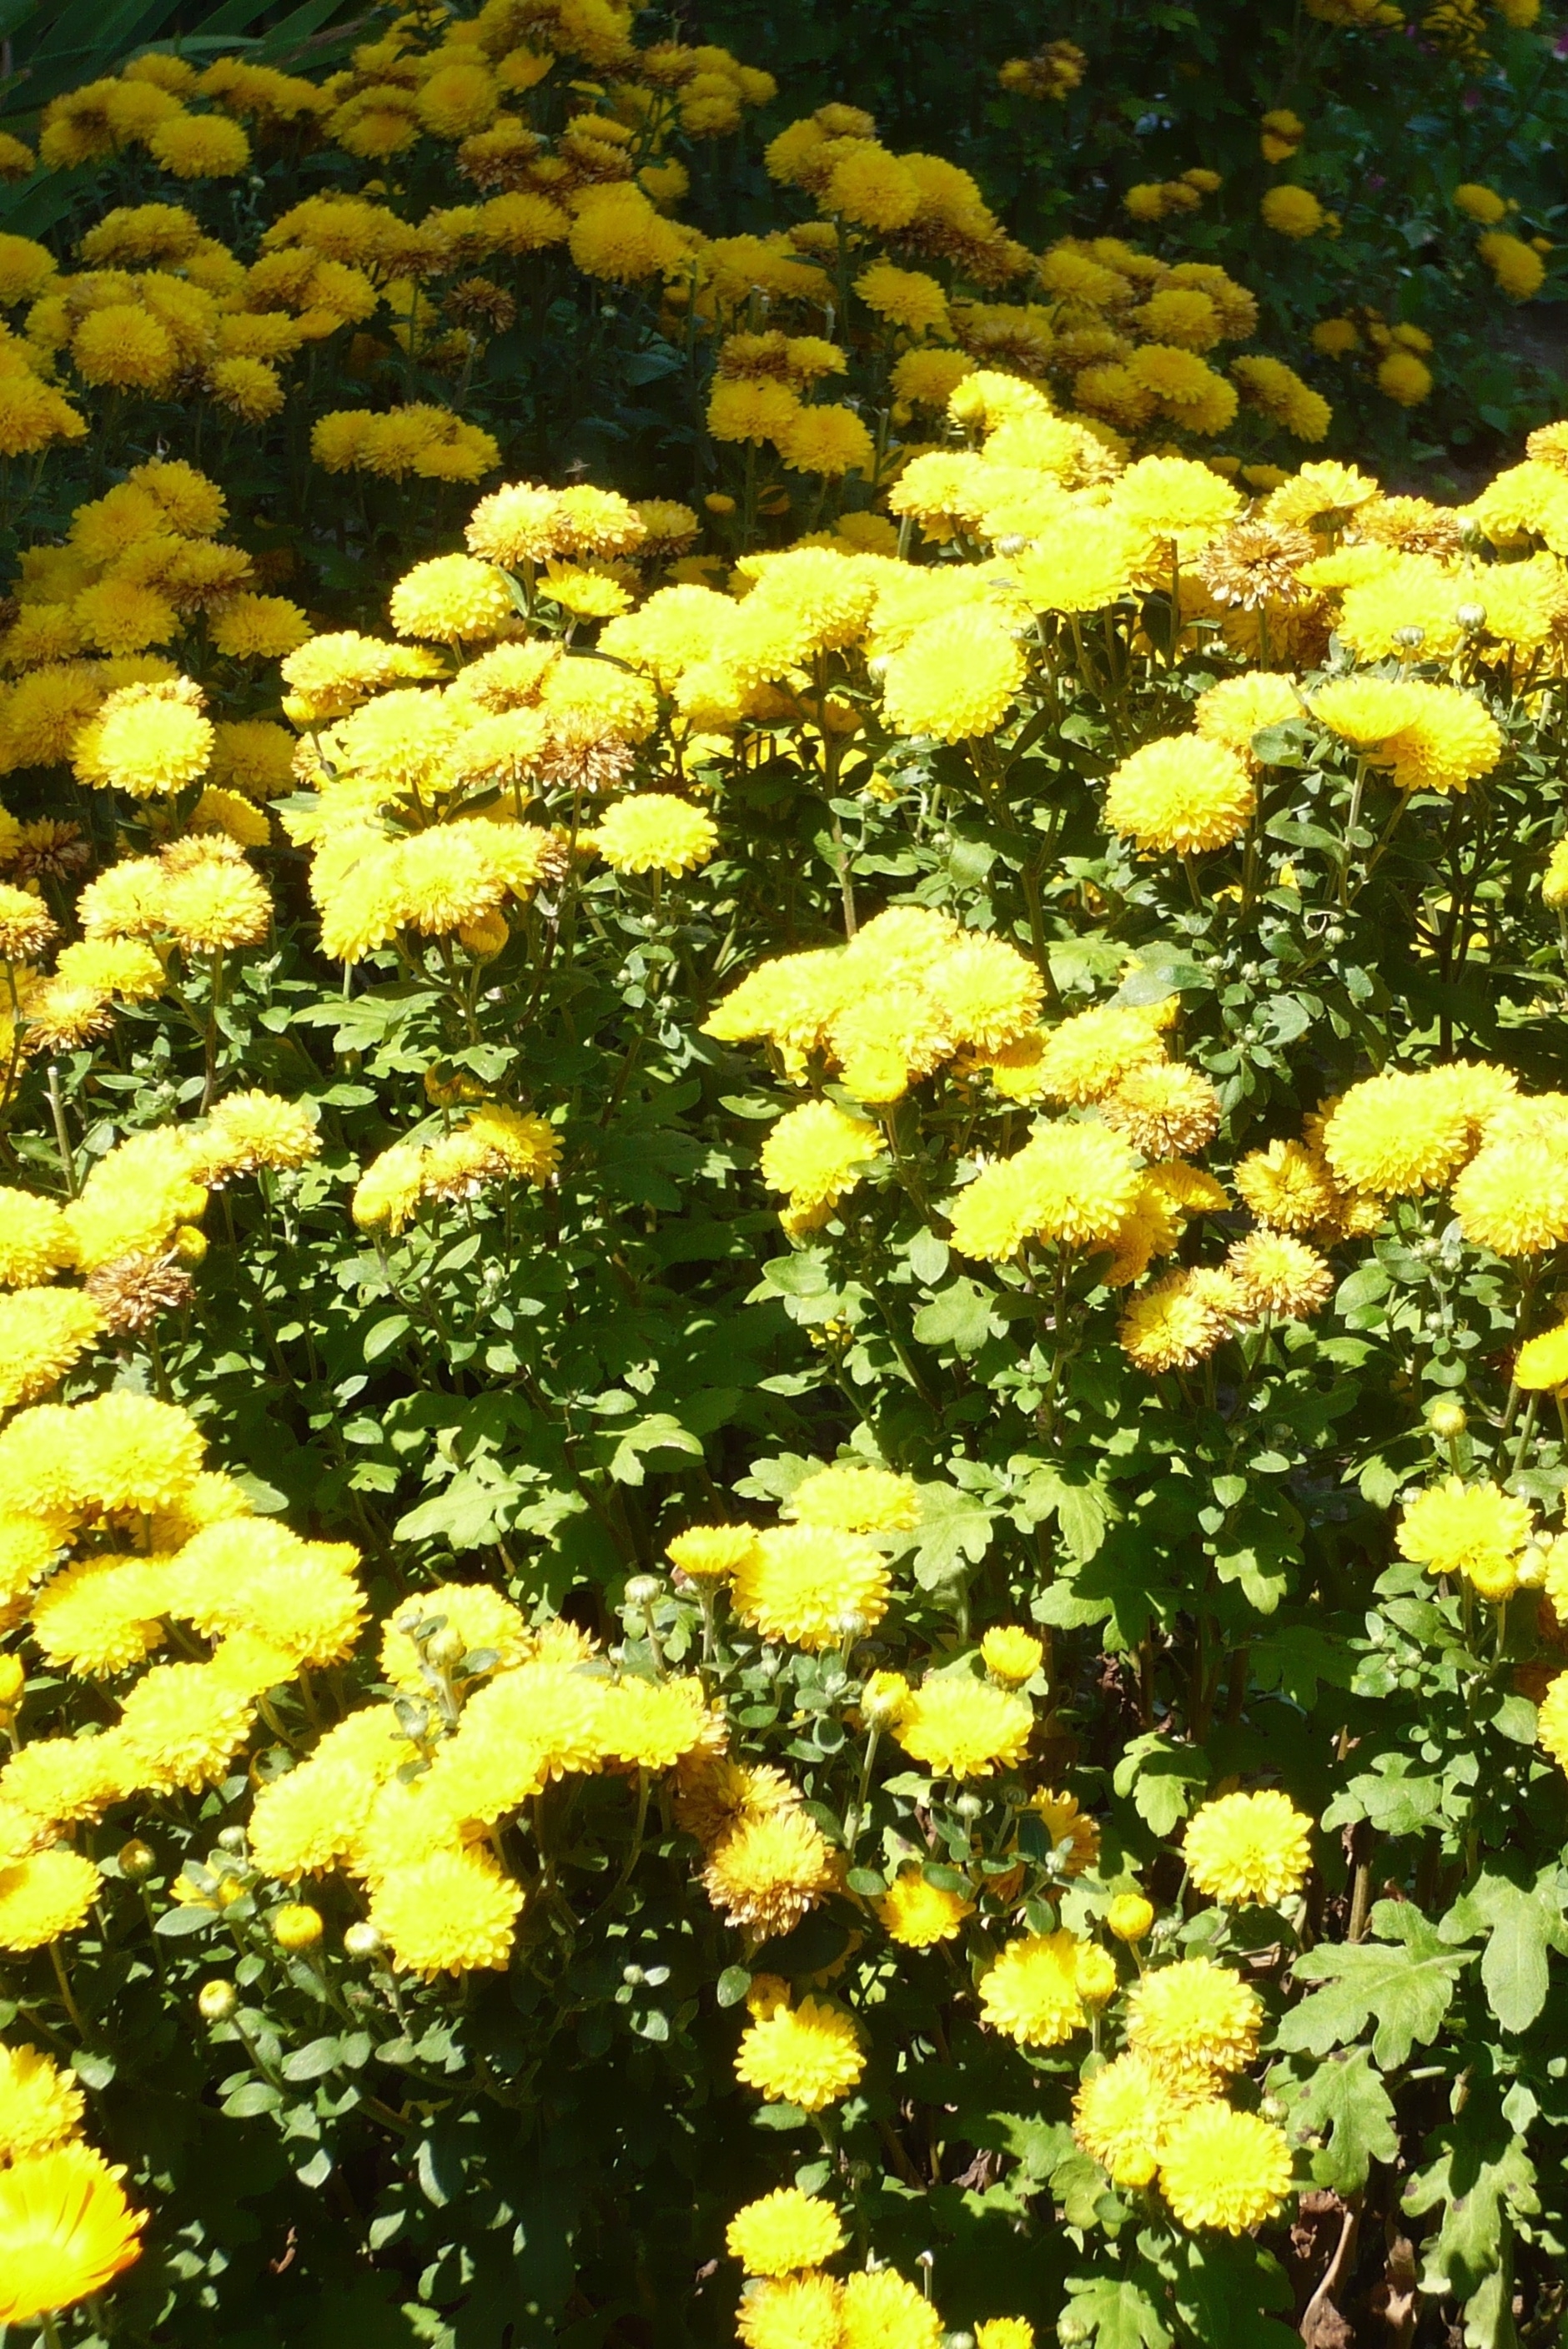
ornamental plant, beautiful, herbaceous plant, garden, park, yellow, chrysanthemum, asters, cemetery flower, shadow, flower, plant, petal, botany, houseplant, groundcover, shrub, flowering plant, grass, annual plant, daisy family, wildflower, rose family, landscaping, perennial plant, rose order, Forb, subshrub, plantation, art, lantana, rose